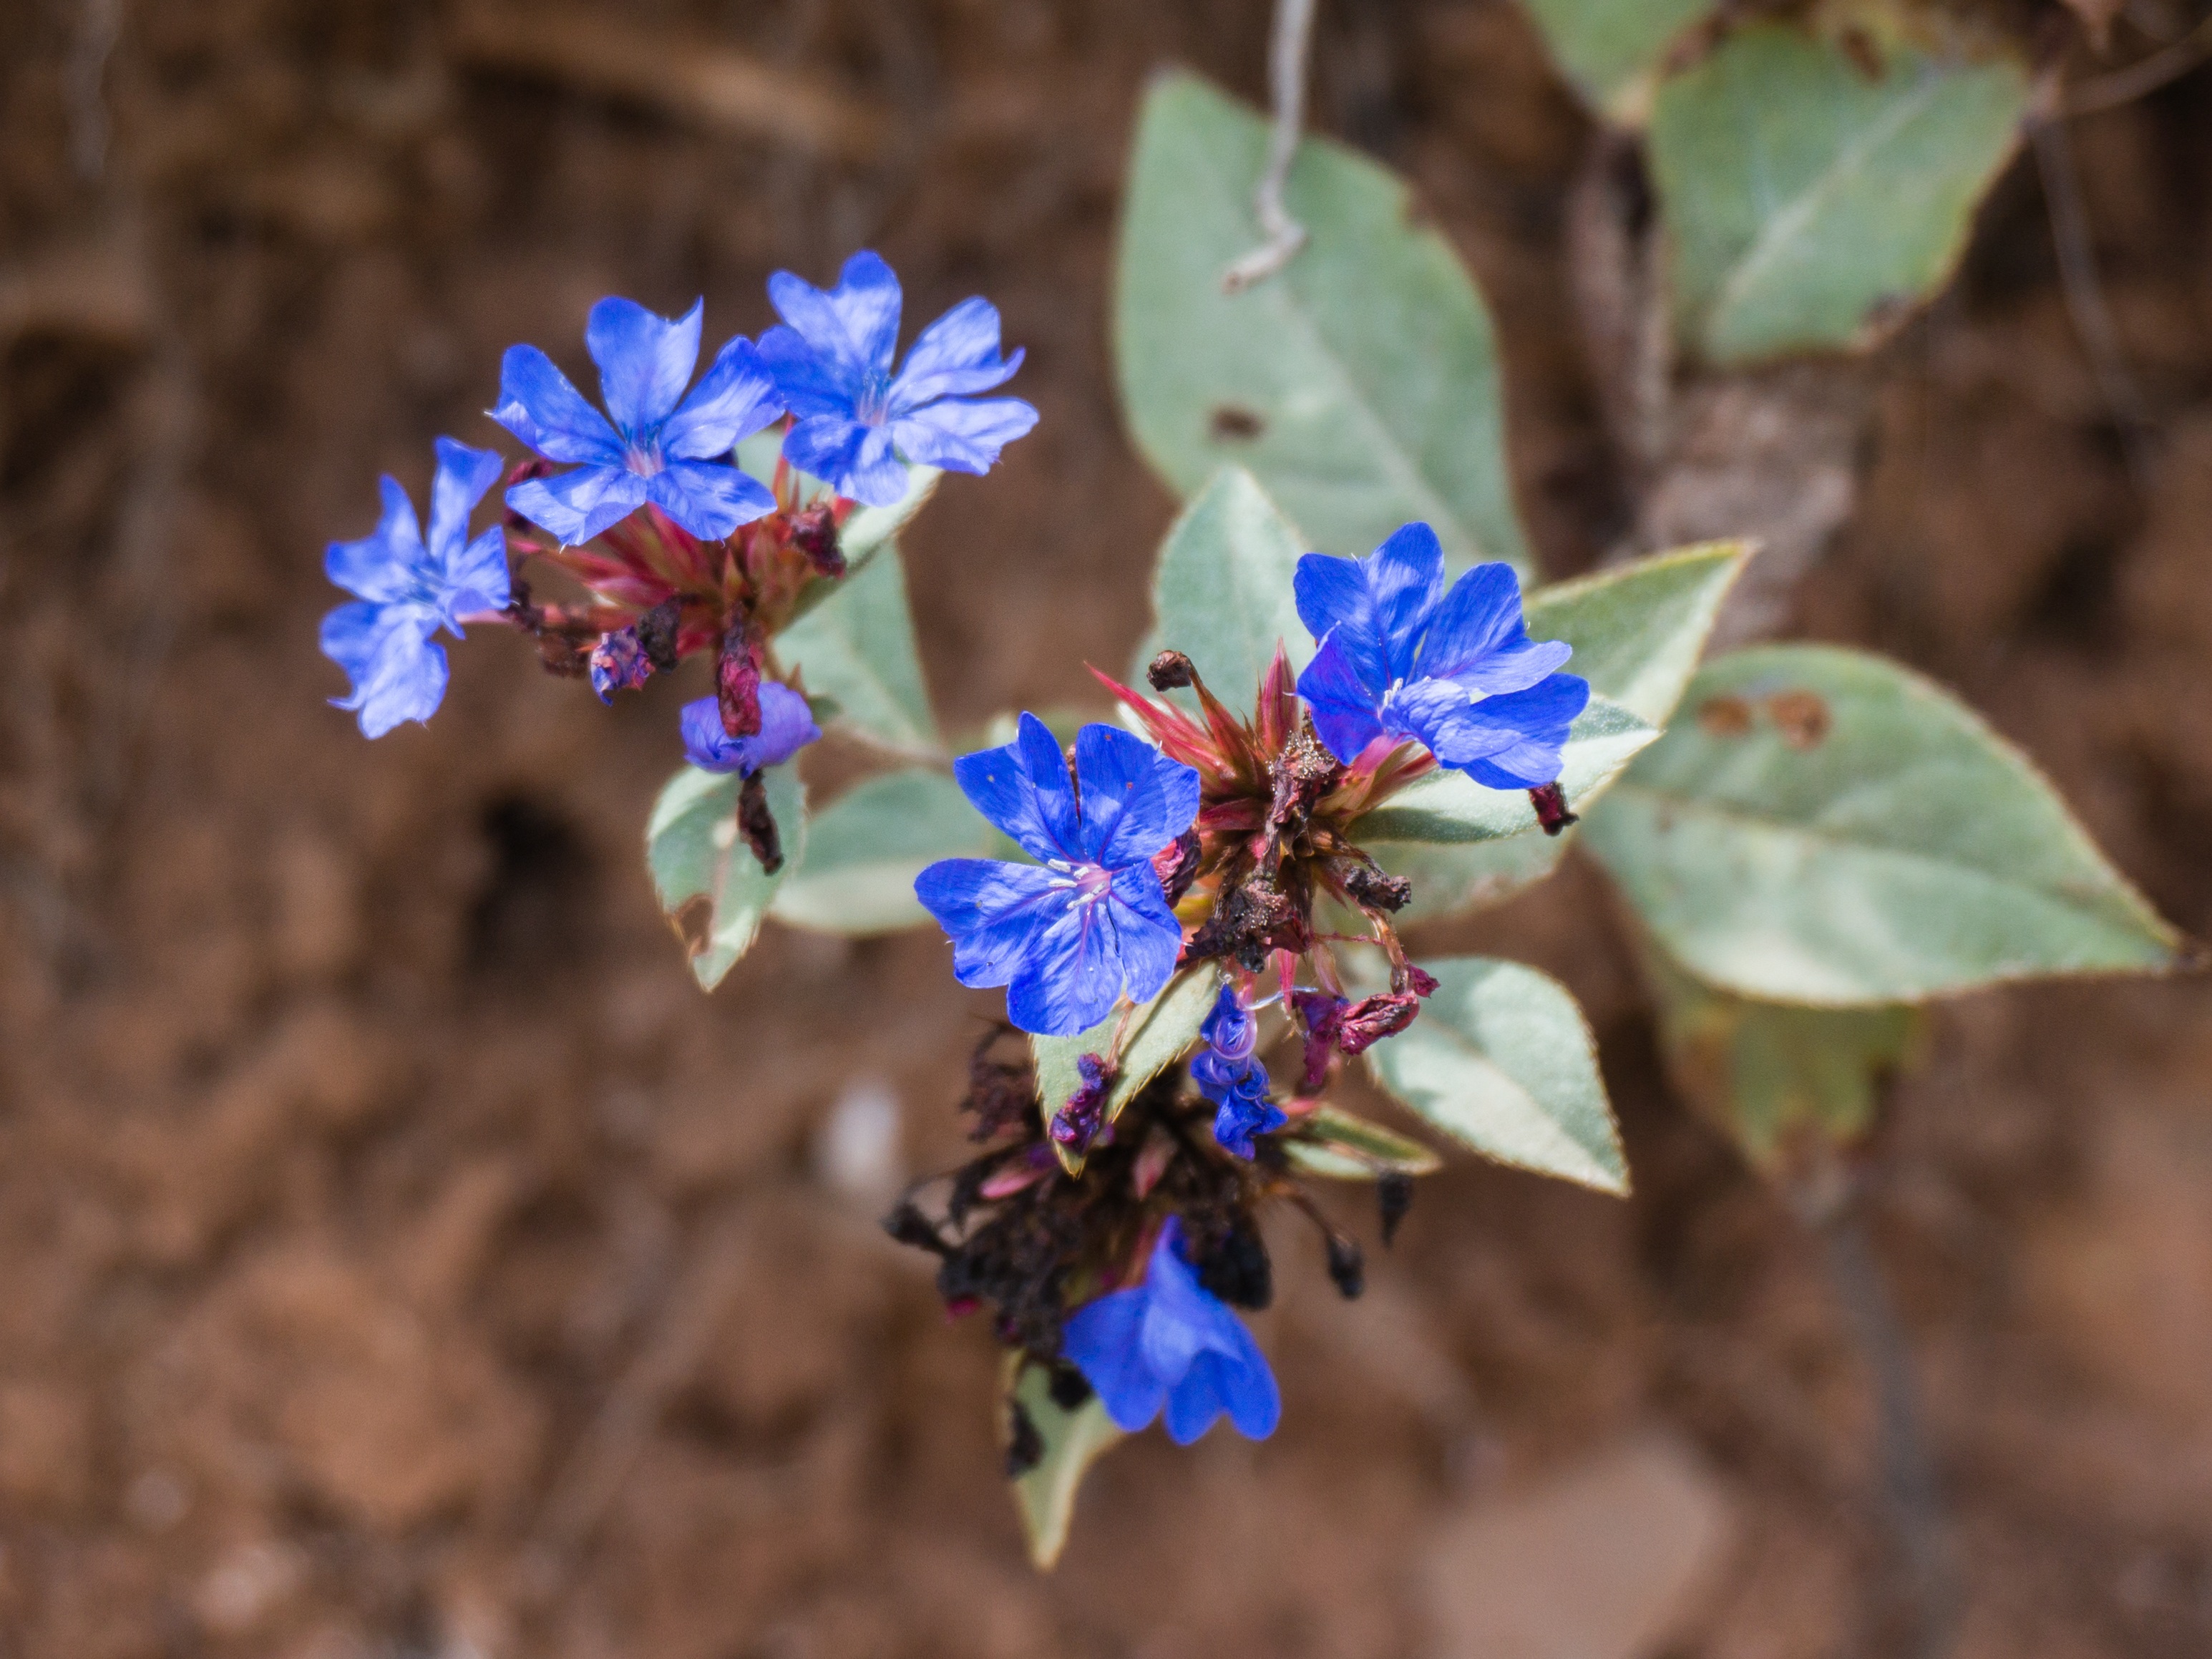
nature, blossom, plant, leaf, flower, petal, bloom, summer, spring, herb, insect, natural, autumn, botany, blue, garden, flora, fauna, ecology, wildflower, flowers, close up, wild flowers, shrub, small fresh, macro photography, flowering plant, blue snowflakes, annual plant, land plant